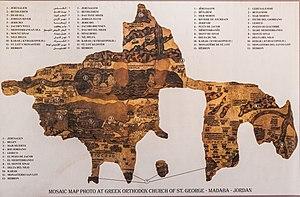
Reproduction de la mosaïque de la carte de la Palestine située dans l'église Saint-Georges de Madaba en Jordanie العربية: إعادة إنتاج لخريطة مادبا التي اكتشفت في كنيسة القديس جورج في مادبا في الأردن.
La cartographie de la Palestine, également appelée cartographie de la Terre sainte et cartographie de la Terre d'Israël, est la création, l'édition, le traitement et l'impression de cartes de la région de la Palestine, de l'Antiquité jusqu'à l'essor des techniques modernes d'arpentage. Pendant plusieurs siècles, au cours du Moyen Âge, elle a été le sujet le plus important de toute la cartographie.